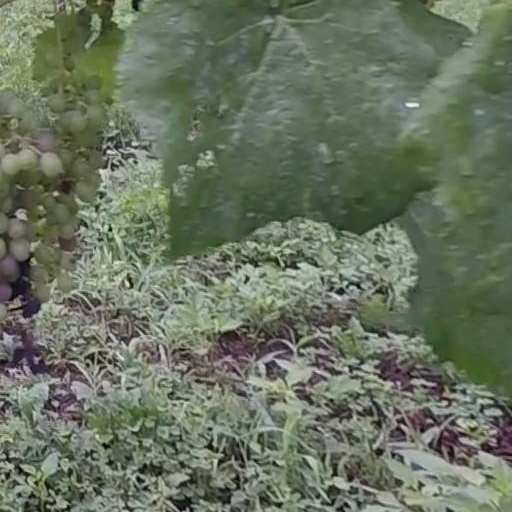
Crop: grape